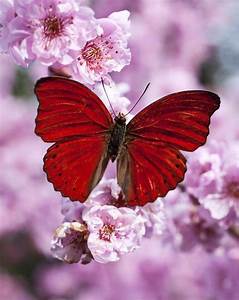
Label: farfalla